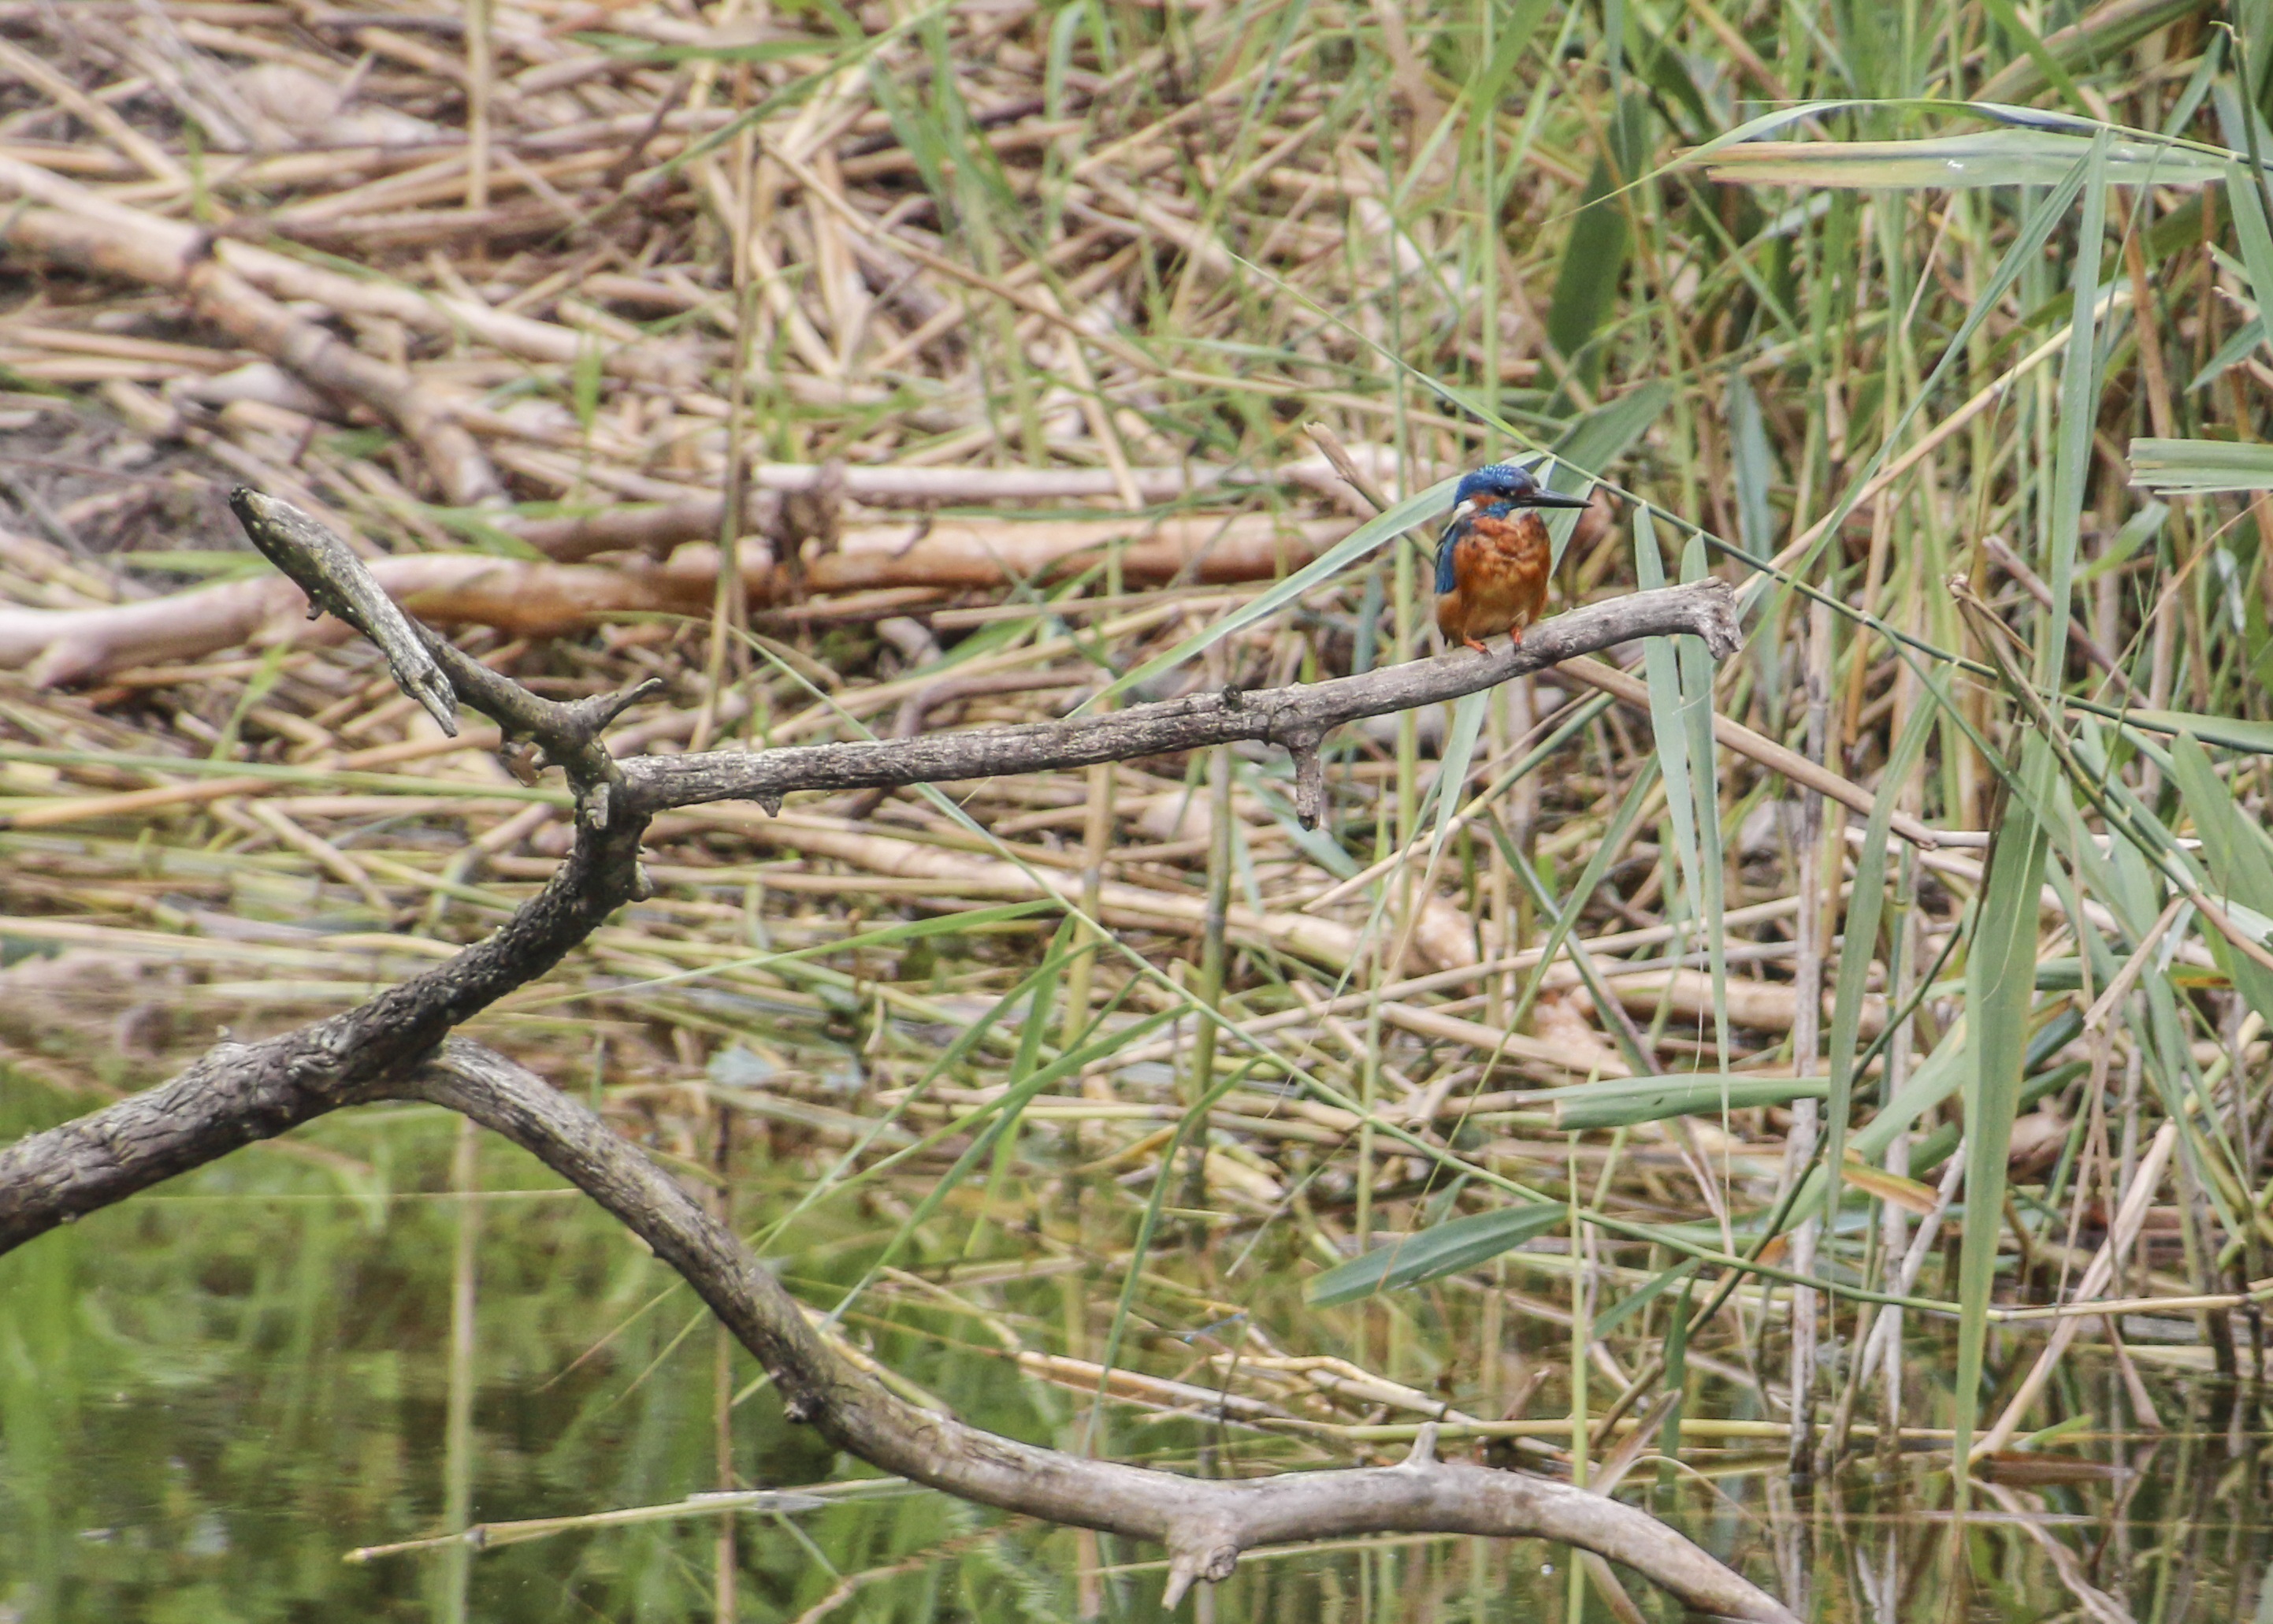
nature, branch, bird, white, animal, summer, reed, wildlife, log, insect, reptile, feather, fauna, plumage, leaves, beautiful, bill, kingfisher, animal world